Cherokee Removal Memorial Park

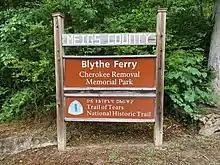
Entrance sign at Blythe Ferry Cherokee Removal Park

Cherokee Removal Memorial Park is a public park in Meigs County, Tennessee that is dedicated in memory of the Cherokee who were forced to emigrate from their ancestral lands during the Cherokee removal, in an event that came to be known as the Trail of Tears. It was established in 2005, and has since expanded.